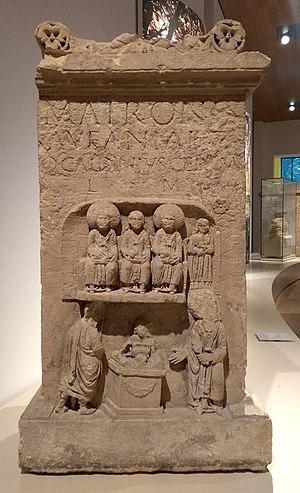
Les matronae Aufaniae étaient un des noms données aux déesses mères celtiques adorées dans toute l'Europe celtique. Elles ne sont connues sous ce nom spécifique que par des inscriptions et des reliefs qui semblent avoir été trouvés principalement dans la Rhénanie allemande.